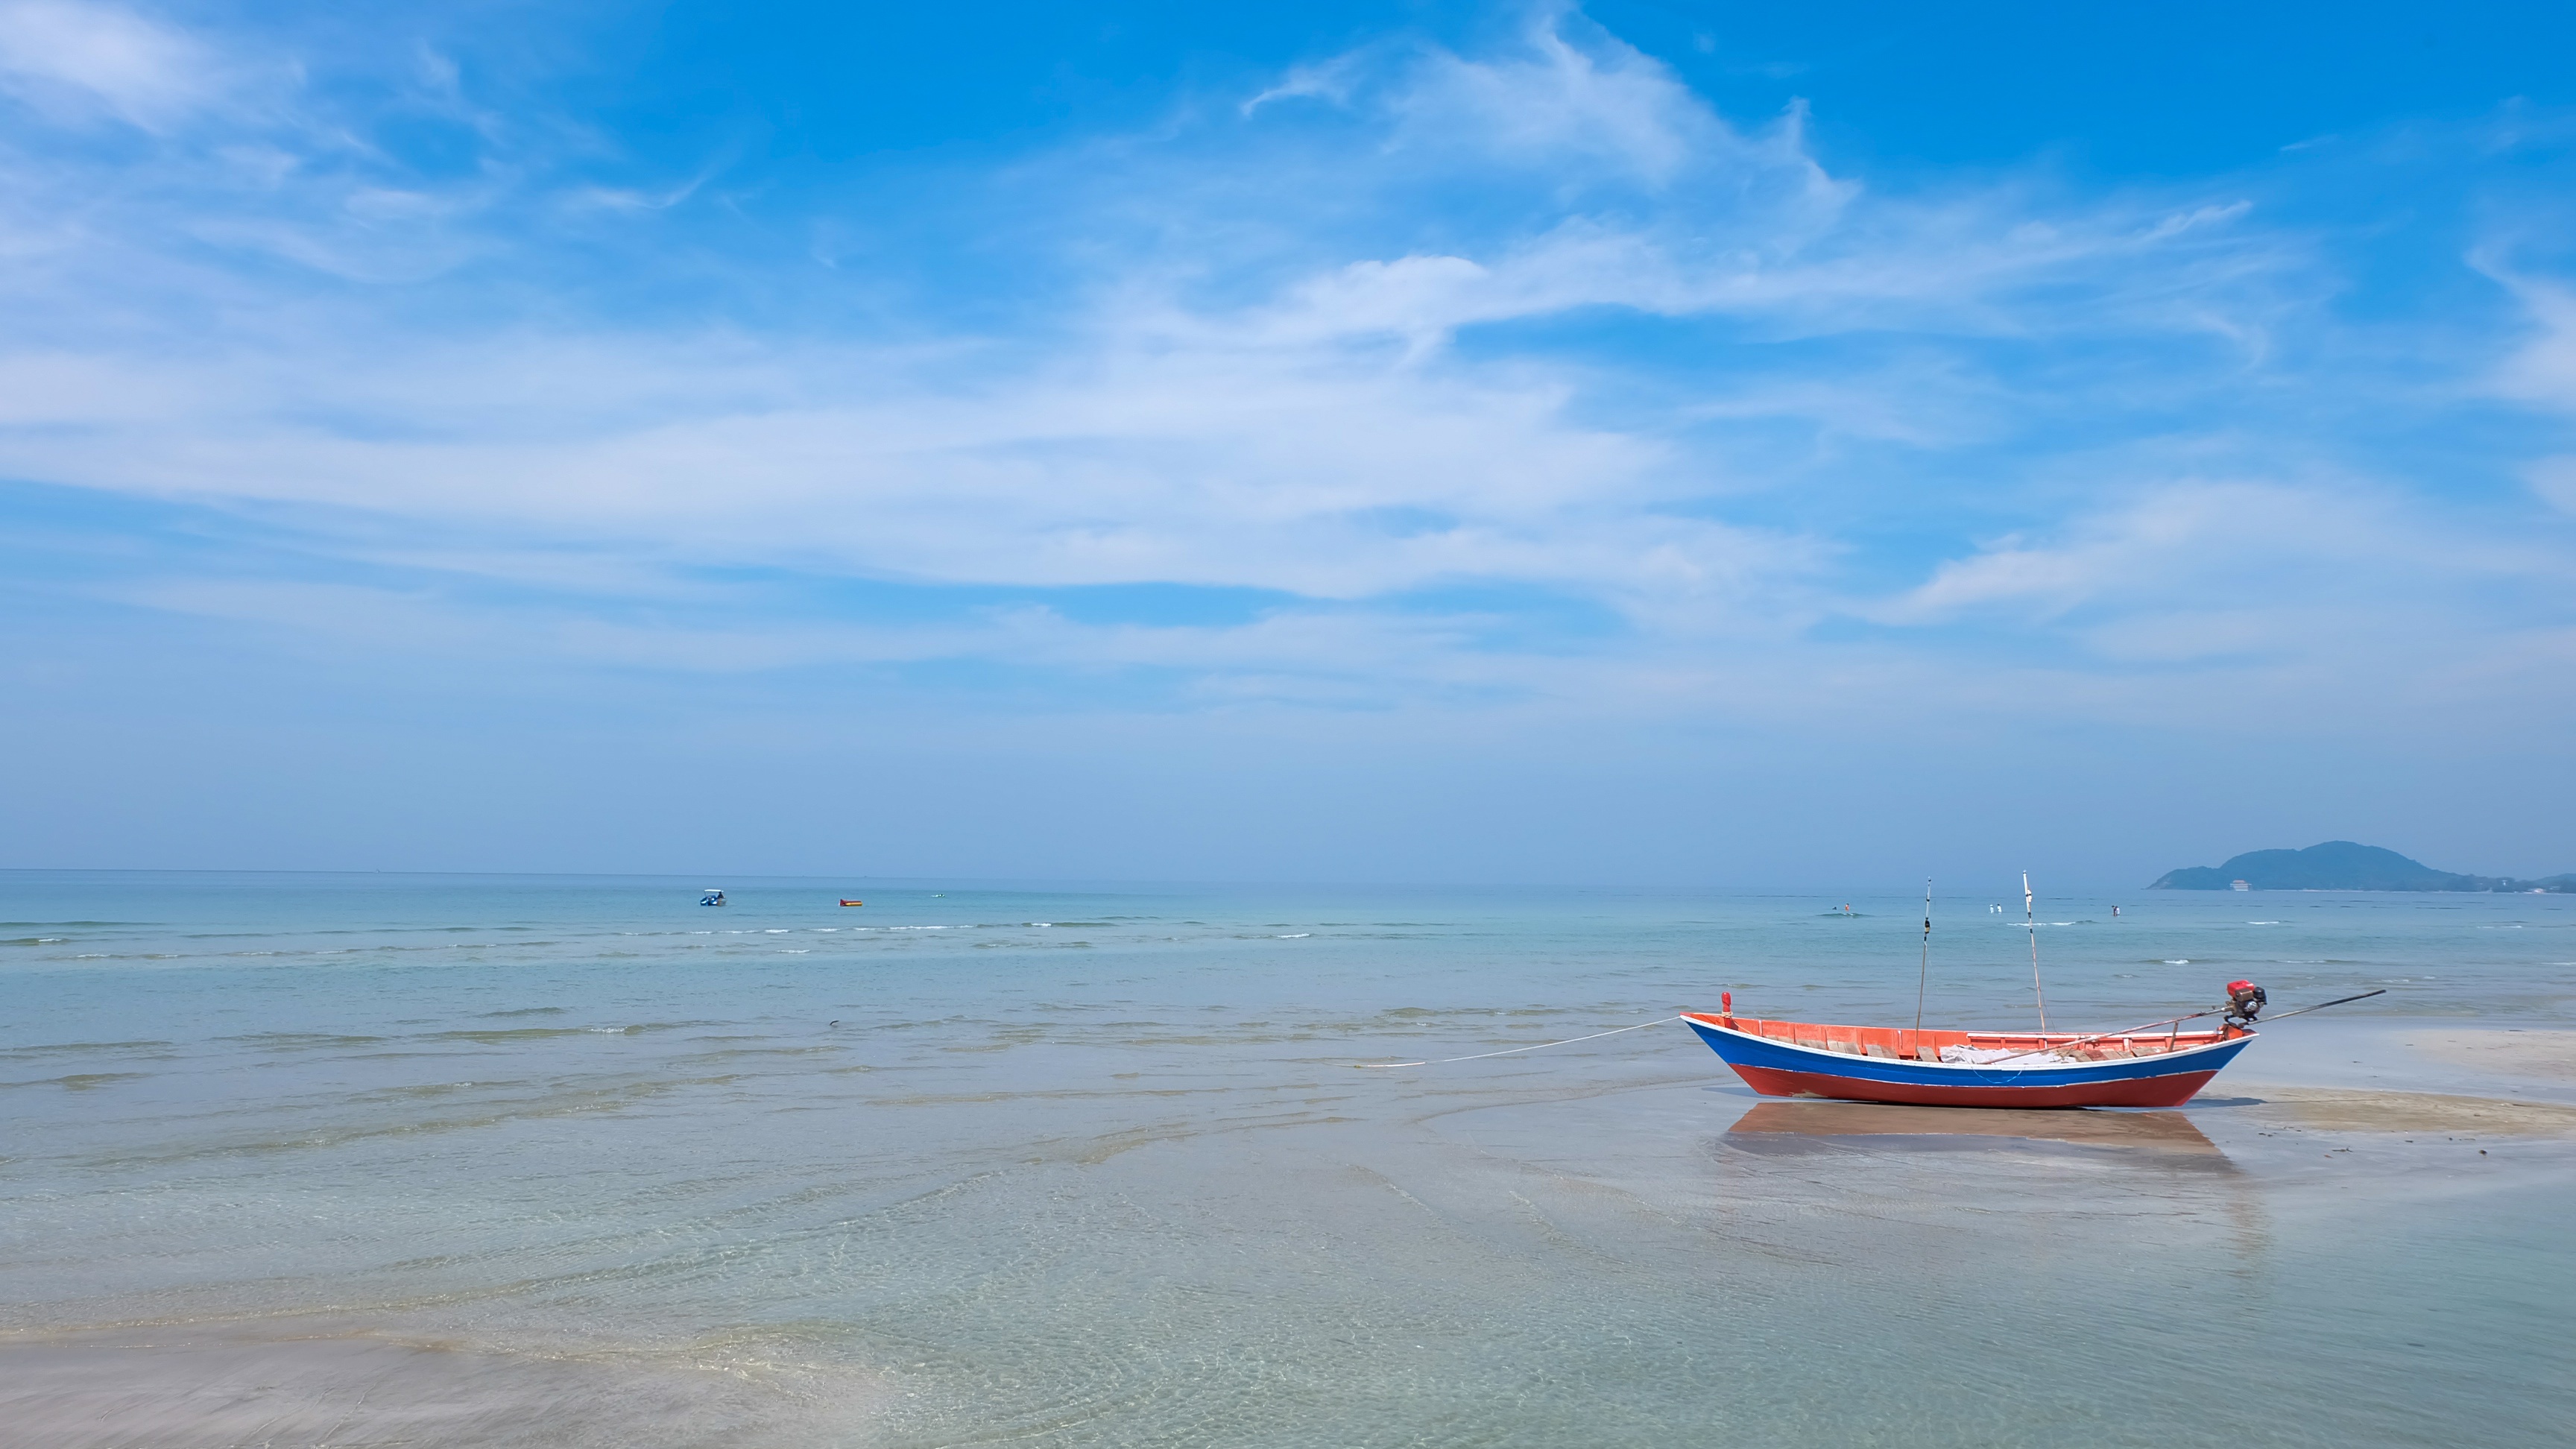
beach, sea, coast, sand, ocean, horizon, cloud, sky, sun, sunrise, boat, morning, shore, wave, ship, vacation, vehicle, fishing, bay, thailand, body of water, caribbean, prachuap khiri khan, chanthaburi, wind wave, thailand beach, pranburi, chaolao beach